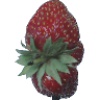
Label: Strawberry Wedge 1